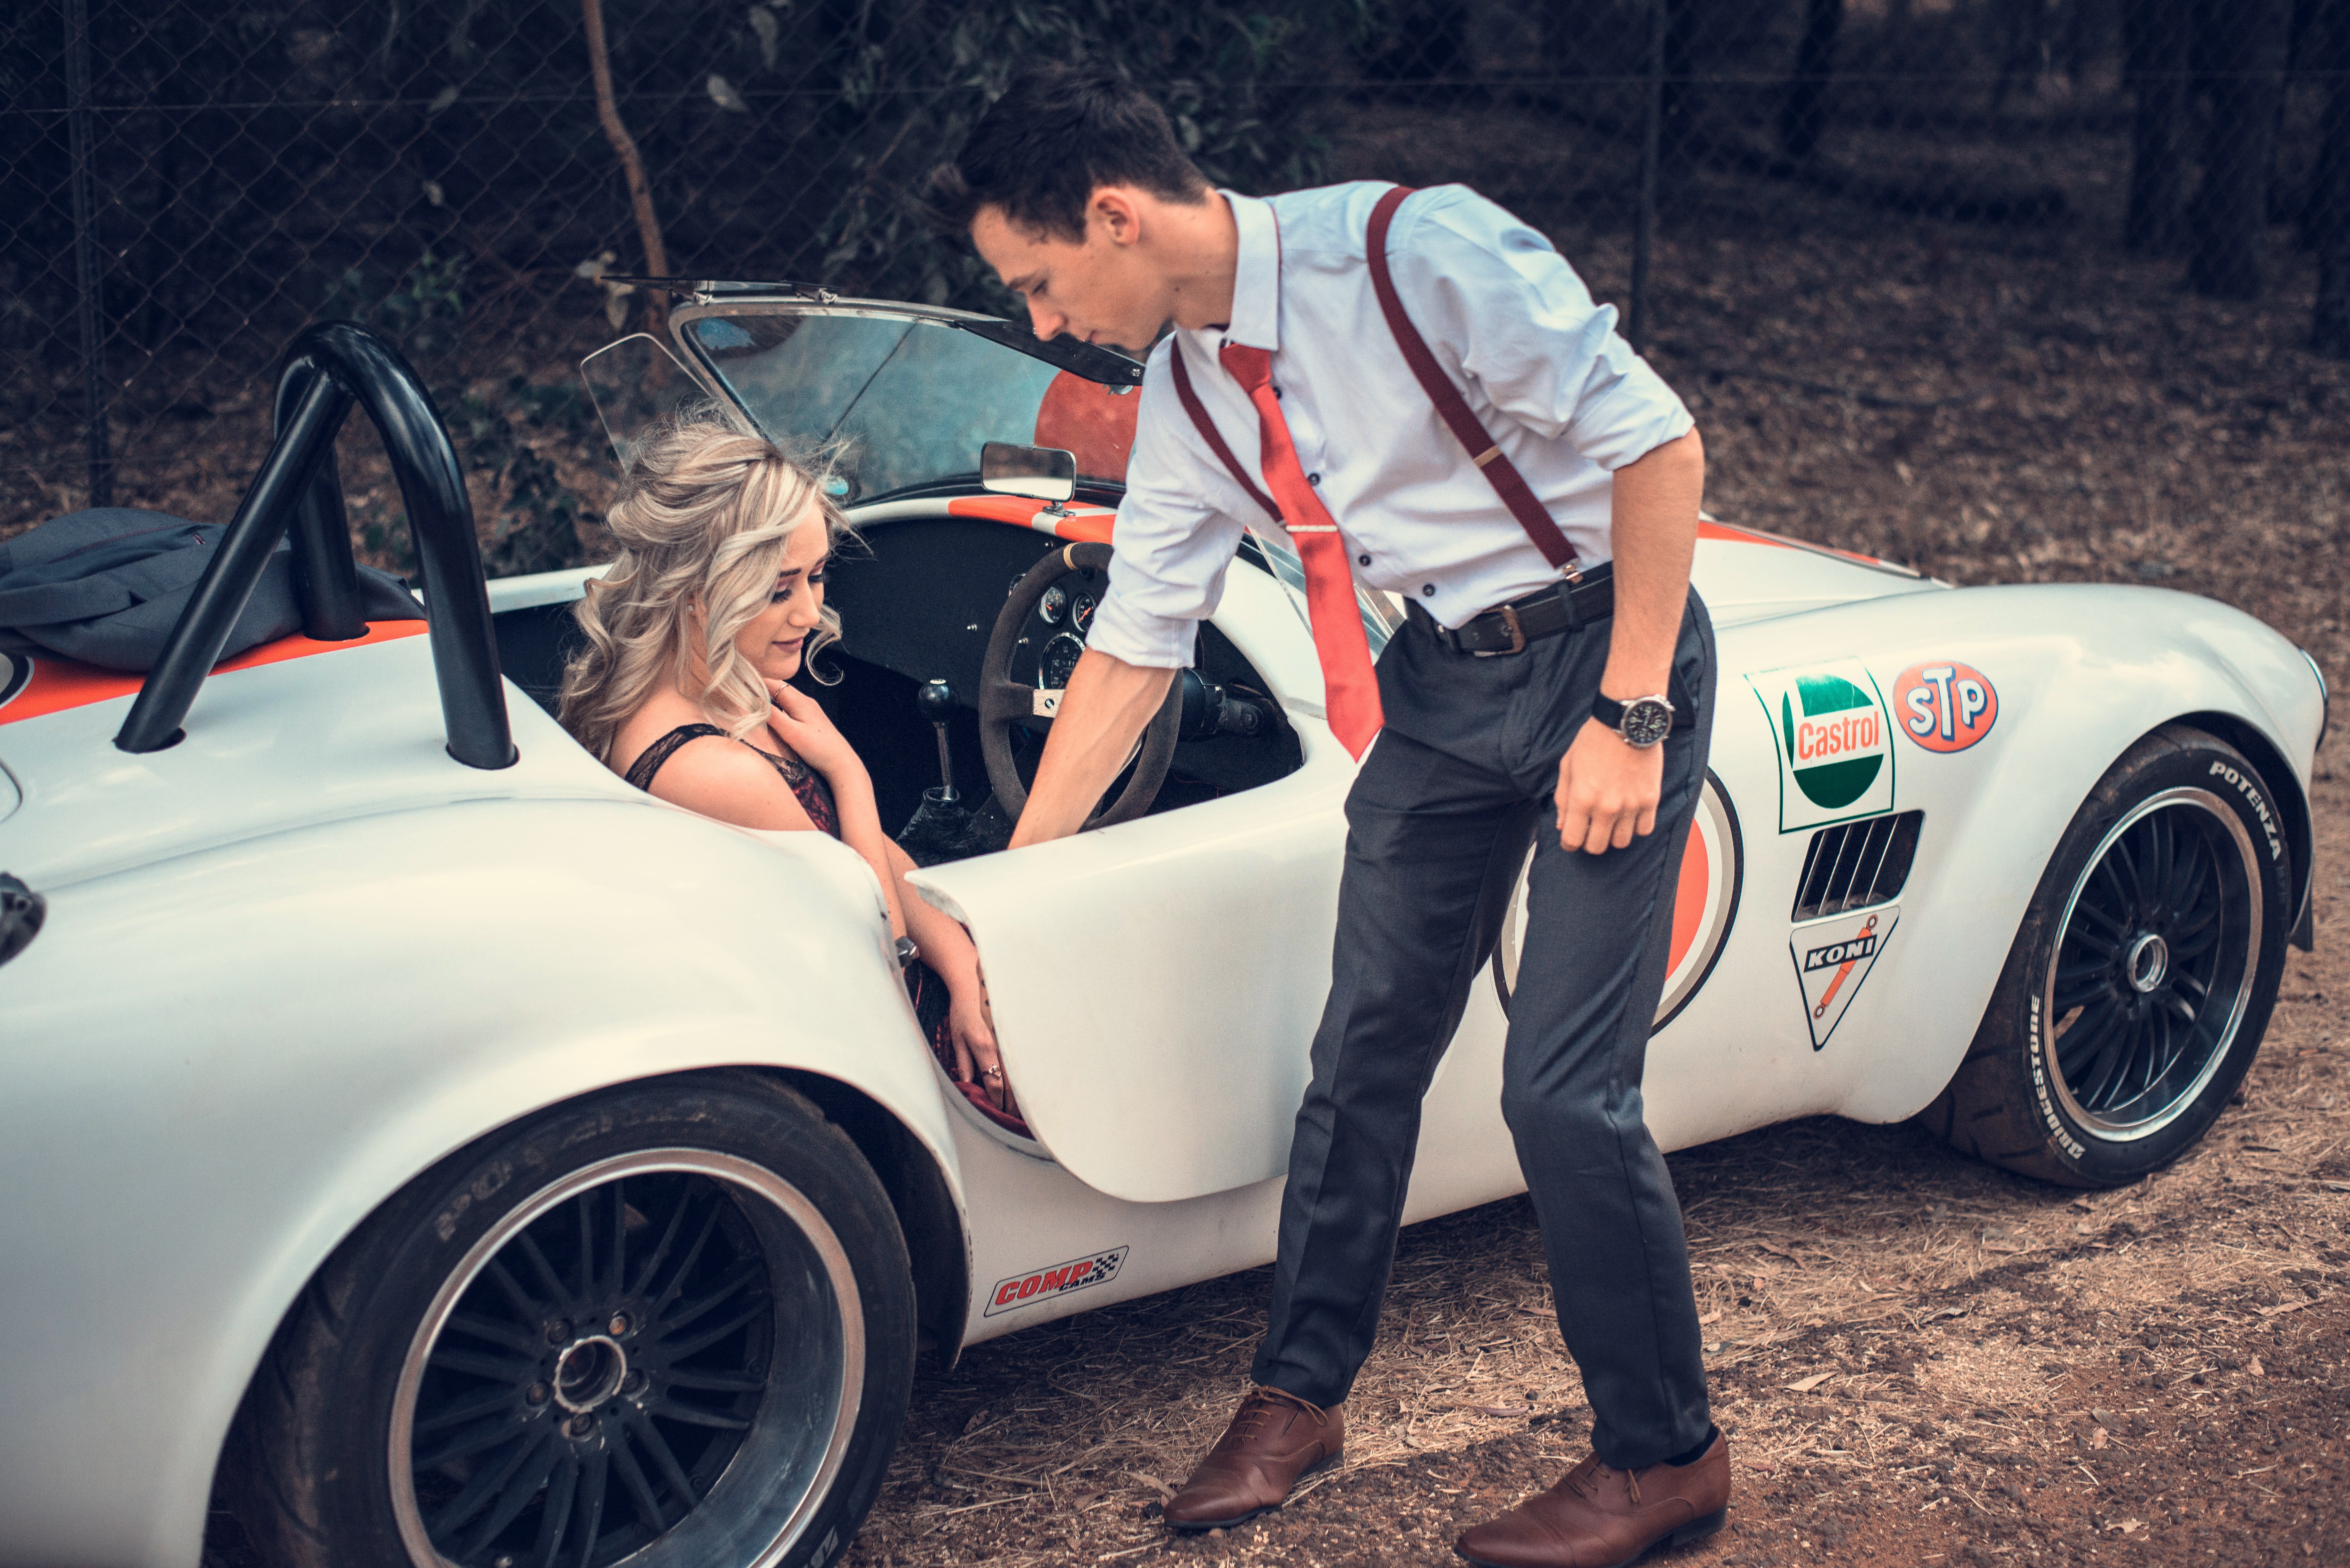
car, vehicle, automotive design, photography, sports car, classic, automotive wheel system, vintage car, wheel, fun, race car